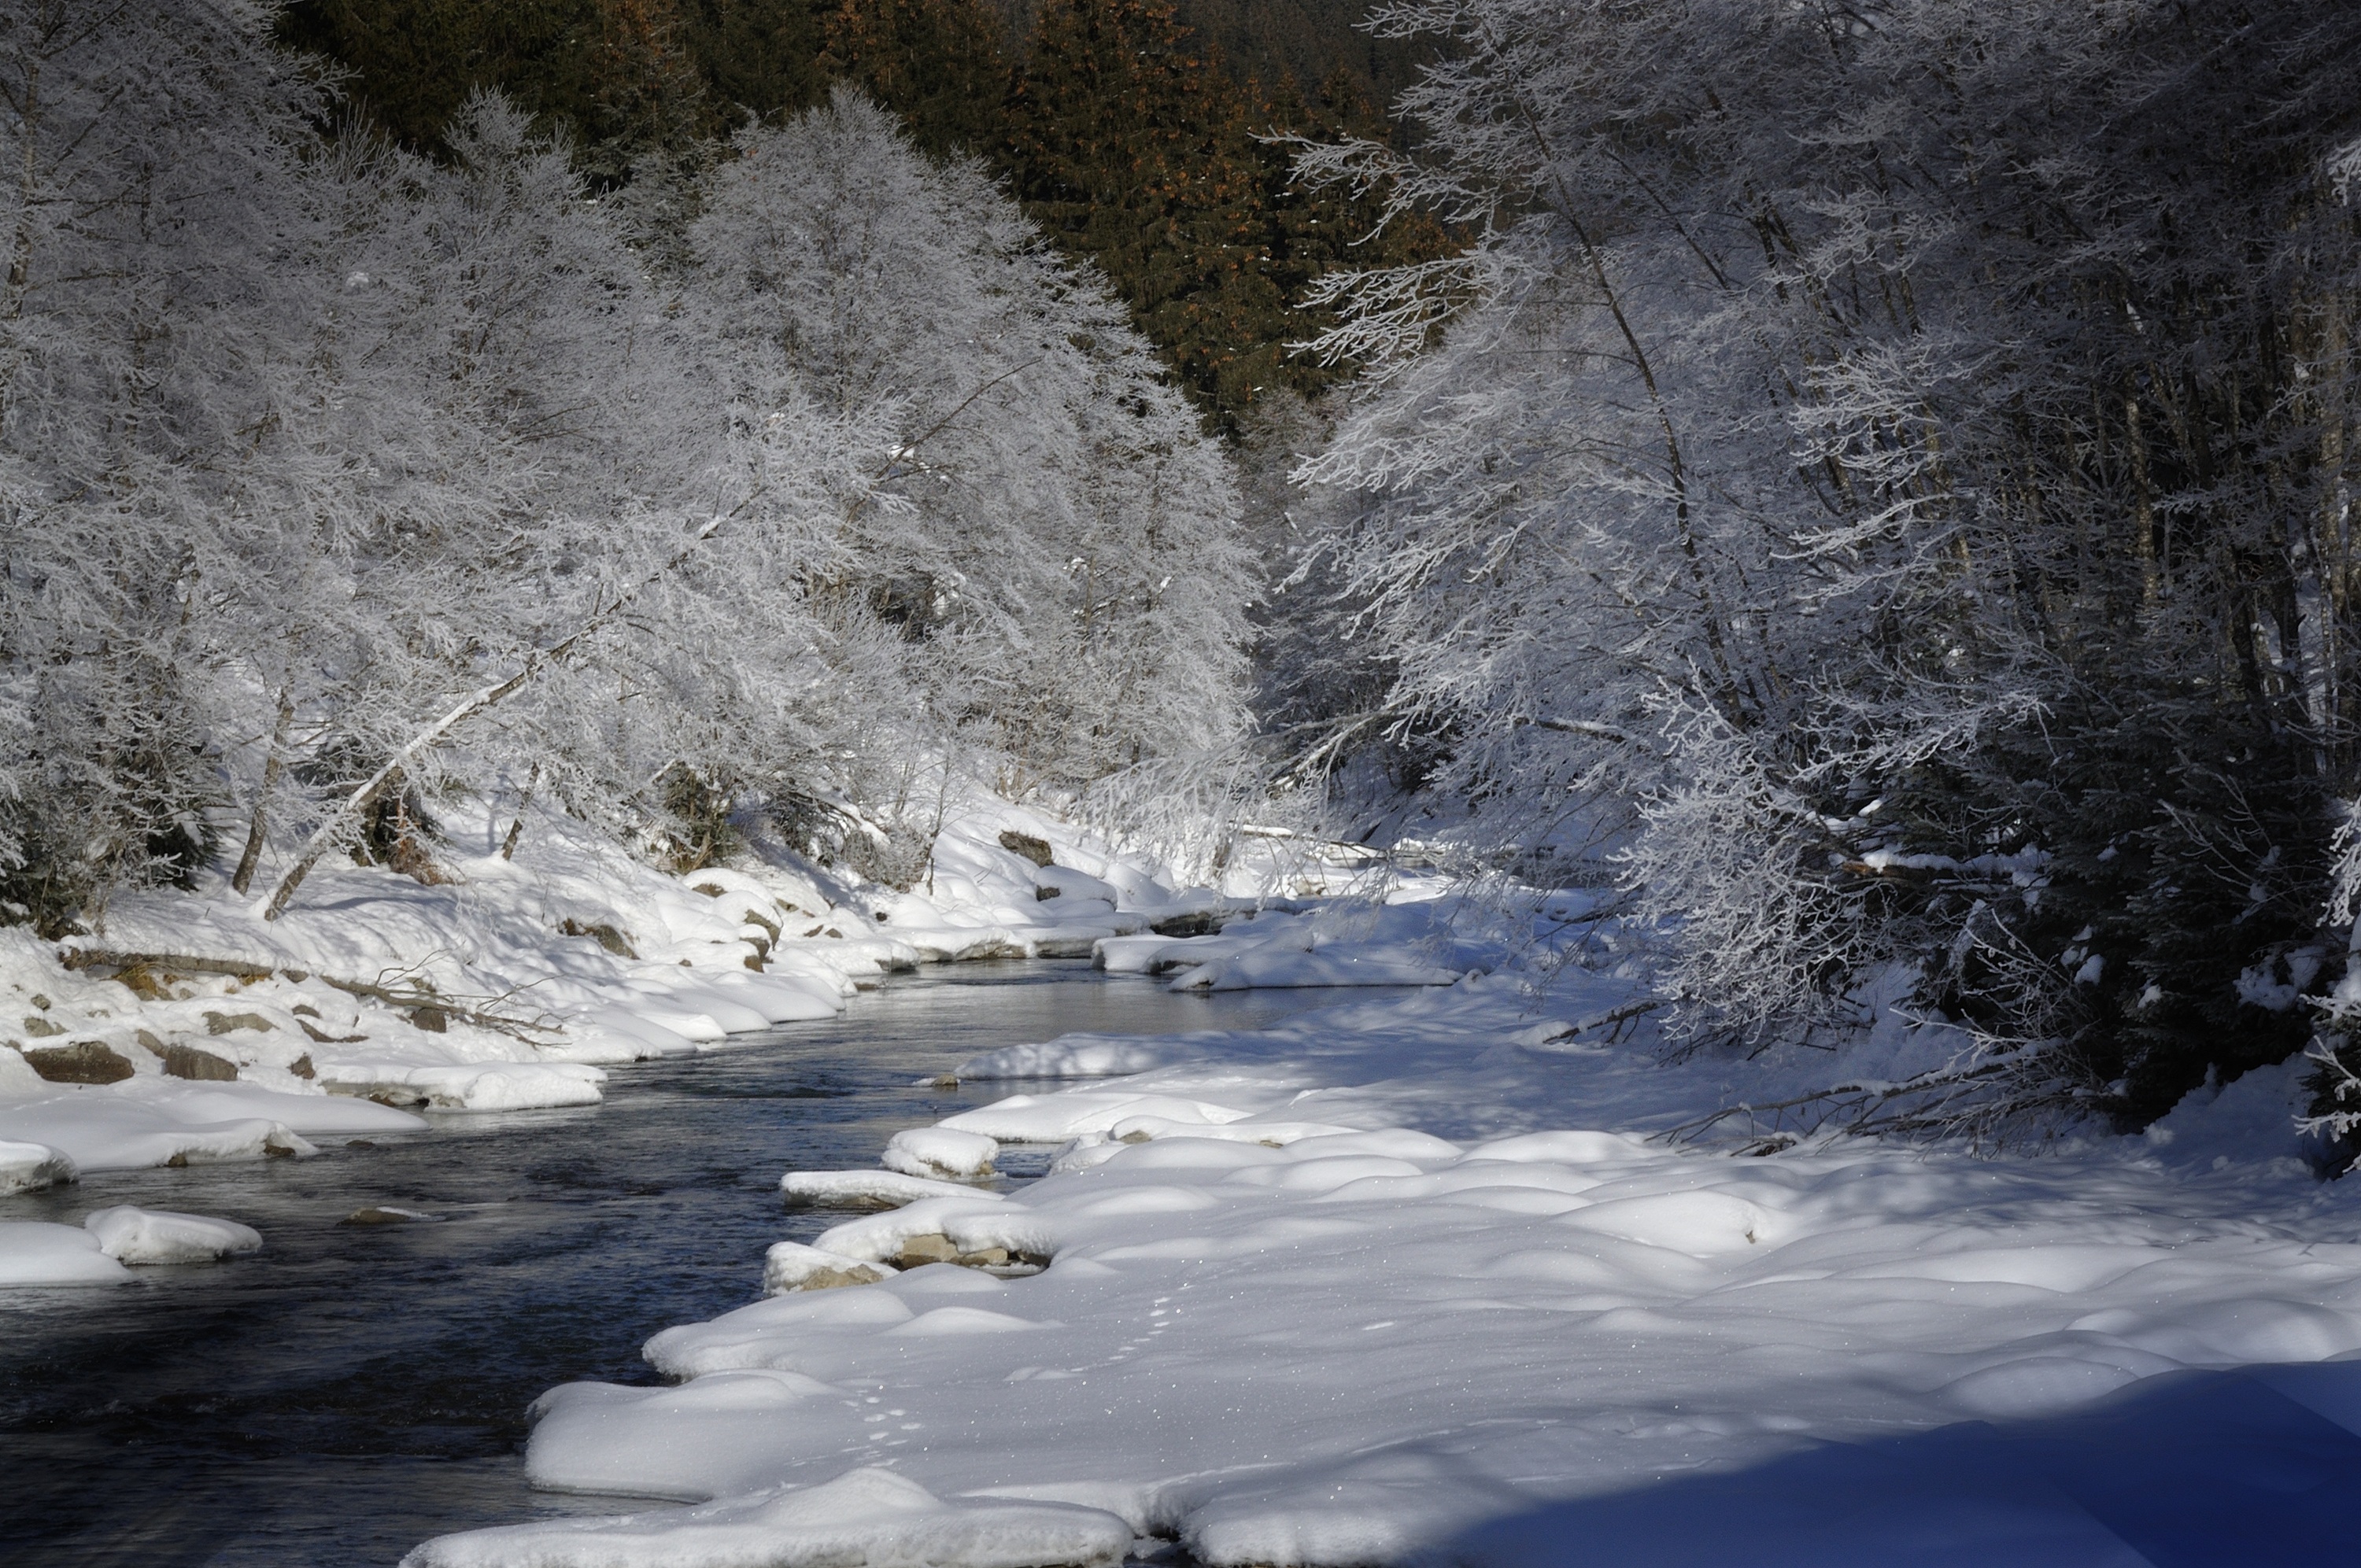
landscape, tree, water, nature, forest, creek, wilderness, branch, mountain, snow, cold, winter, sky, lake, frost, river, ripe, stream, ice, reflection, bank, woodland, wintry, watercourse, freezing, geological phenomenon, water resources, fluvial landforms of streams